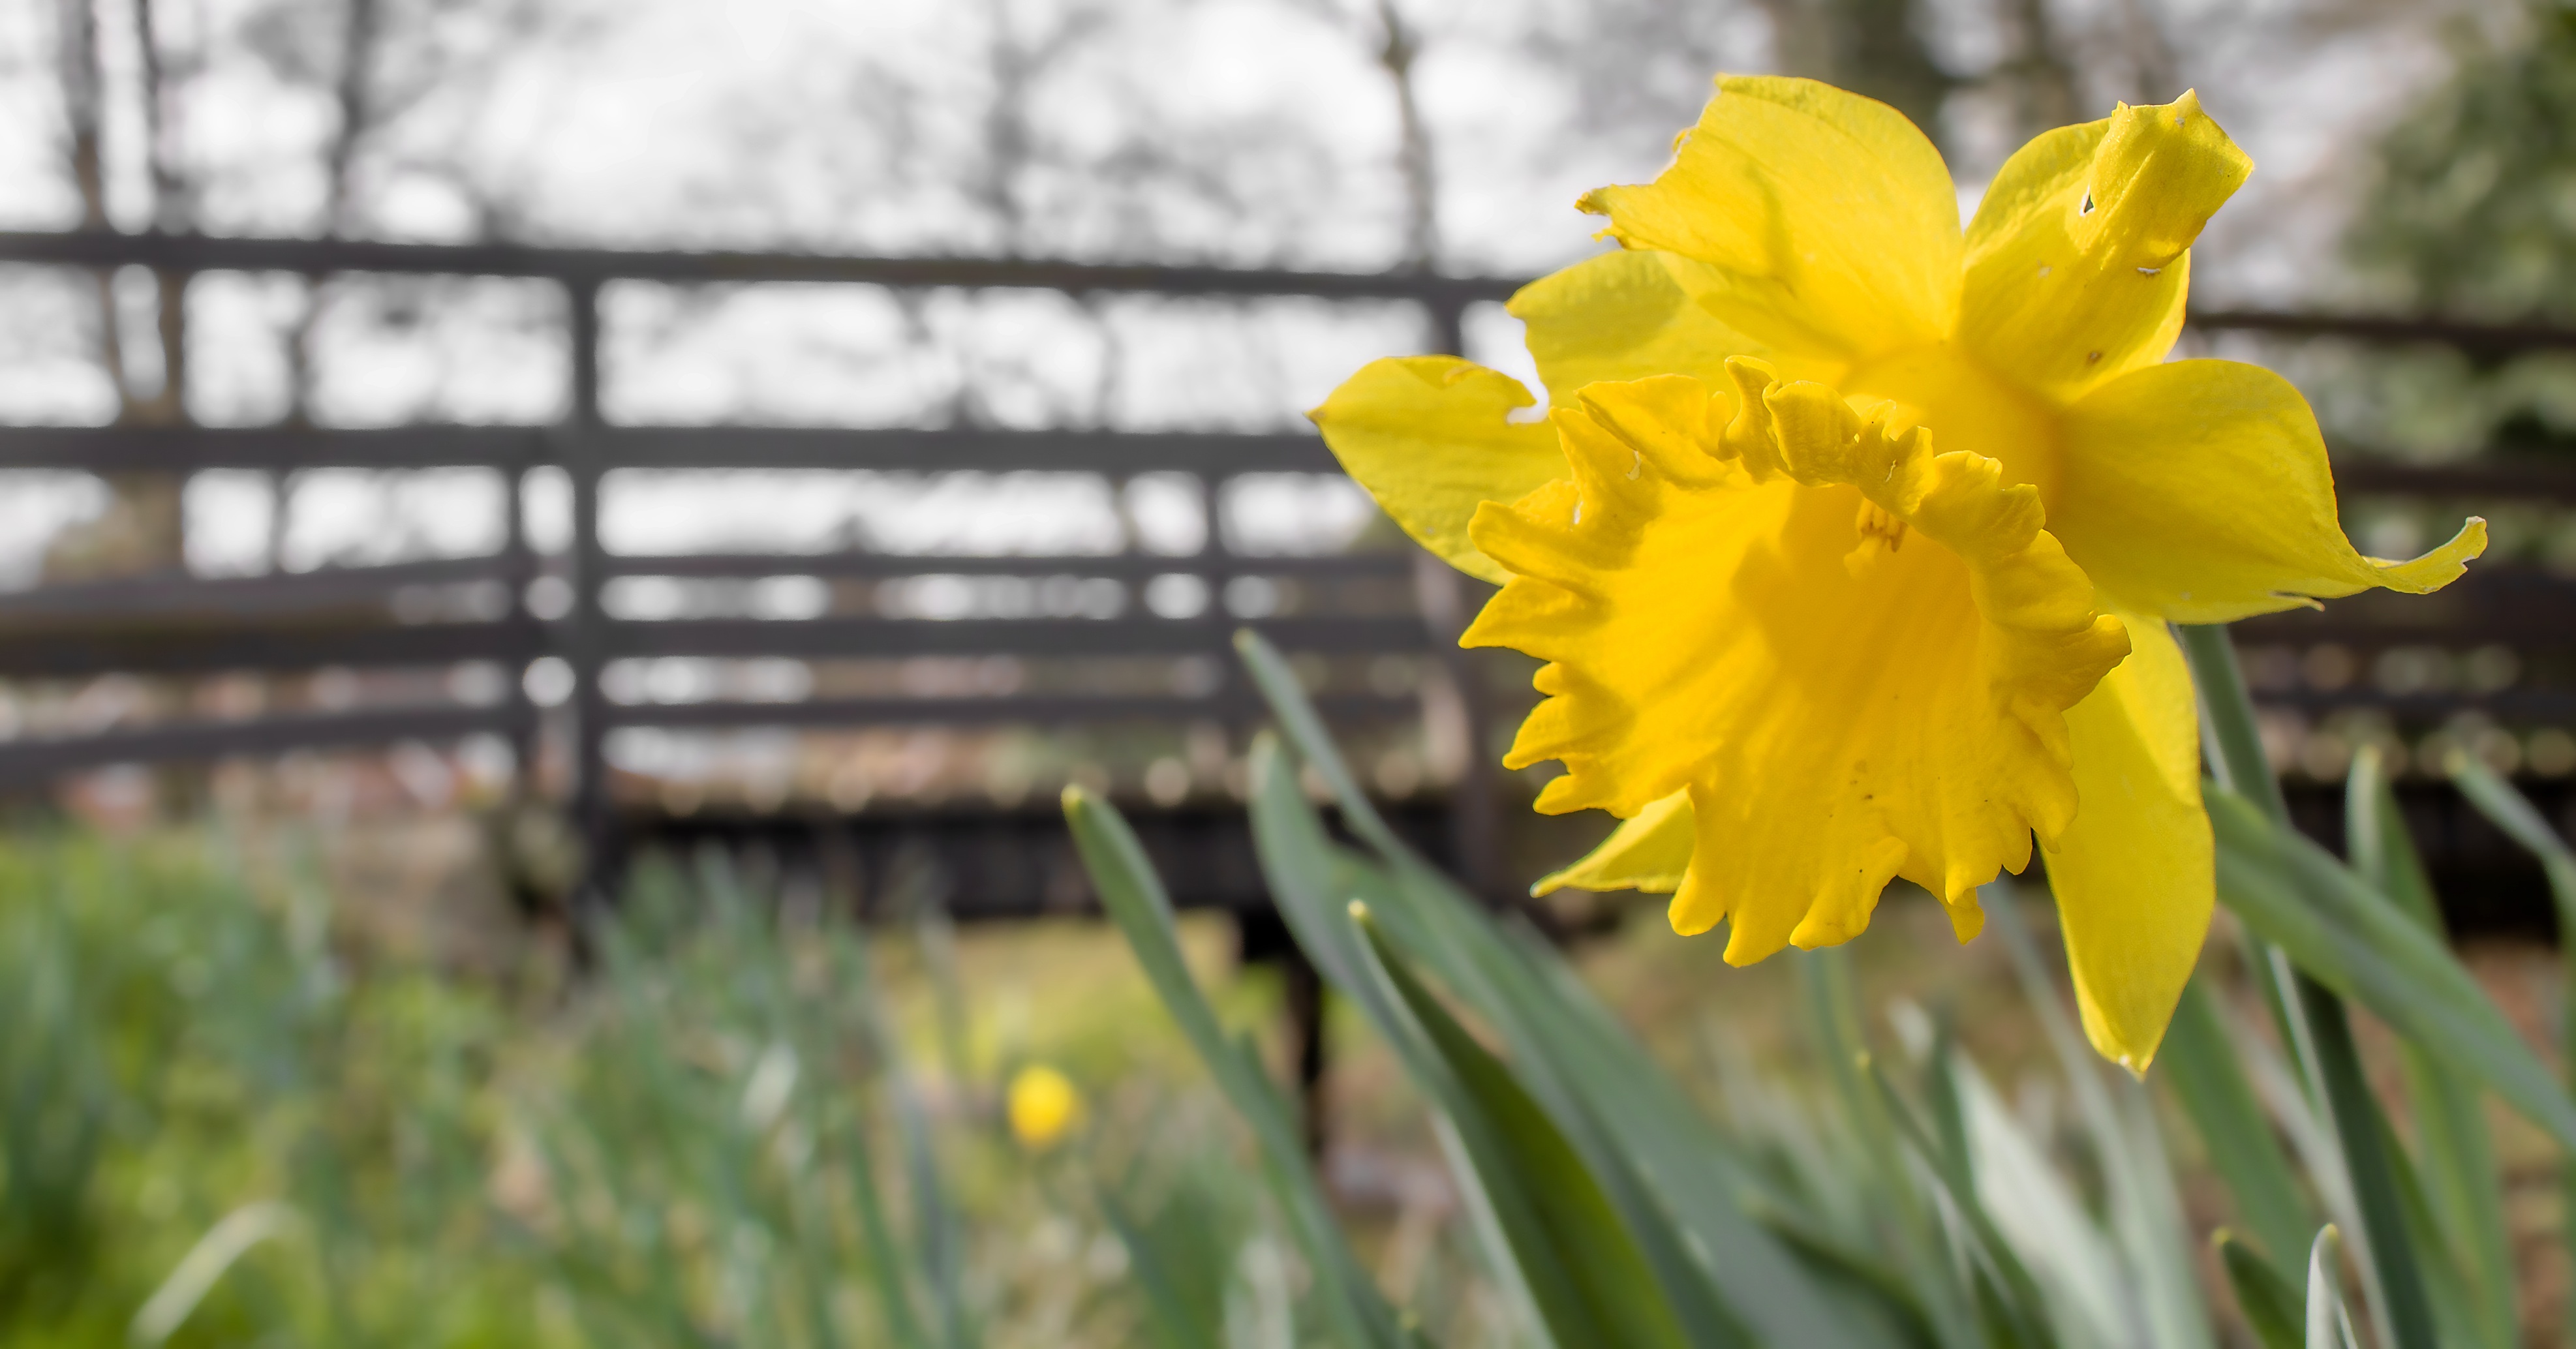
nature, blossom, plant, sunlight, flower, spring, botany, yellow, daffodil, flora, wildflower, narcissus, macro photography, flowering plant, plant stem, land plant